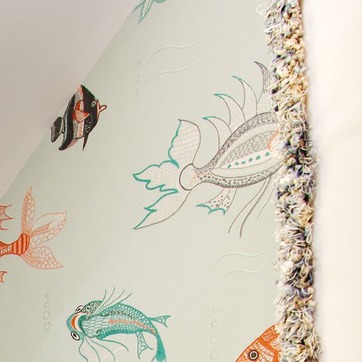
Material: wallpaper